Berlin-Westend station

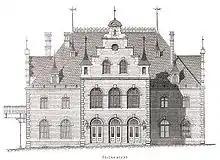
Southern side of the entrance building

The listed entrance building adjoins the former suburban terminal station to the north and has exits to Spandauer Damm and the station forecourt east of the facility. It was built in 1884 to a design by the office of the architects and Karl von Großheim. The Renaissance Revival building had no direct access to the platforms, the passengers either walked through the building to an open area to the east of the station and through a pedestrian tunnel to the platforms, or directly approached the individual platforms from Spandauer Damm. Only the latter access is still in operation and only to the Ringbahn platform. The building was extensively renovated in 1976 and 1985.